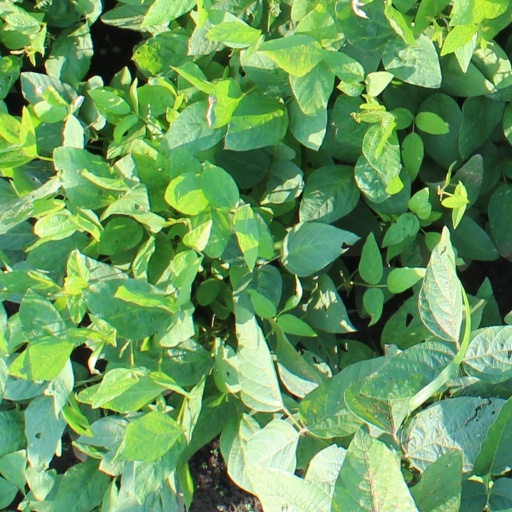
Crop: soybean